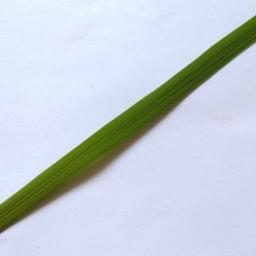
Label: Rice___Healthy